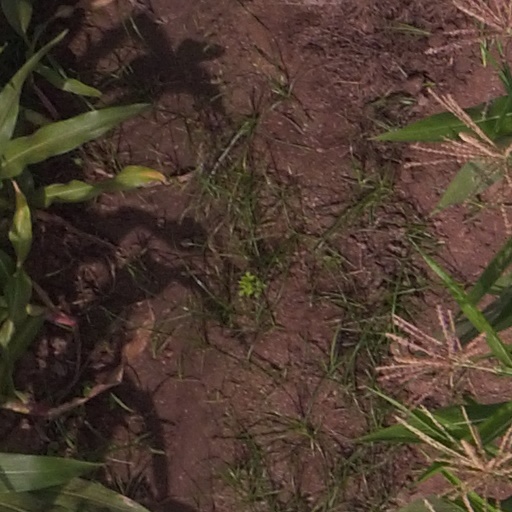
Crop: maize; corn